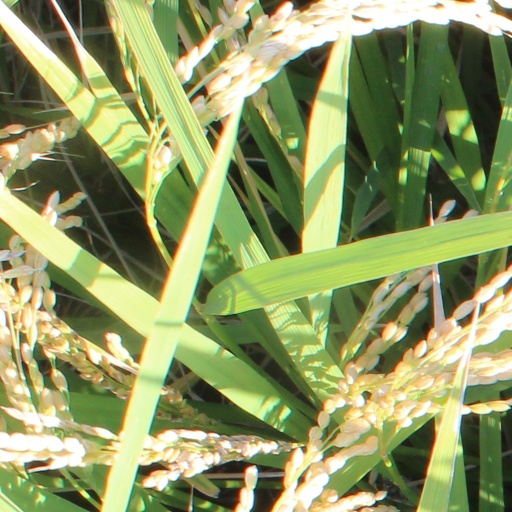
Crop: rice